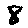
Label: 8